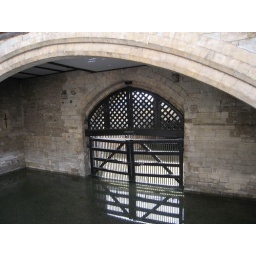
Traitors' Gate: traitors were forced to enter the Tower by boat from the river through this gate.